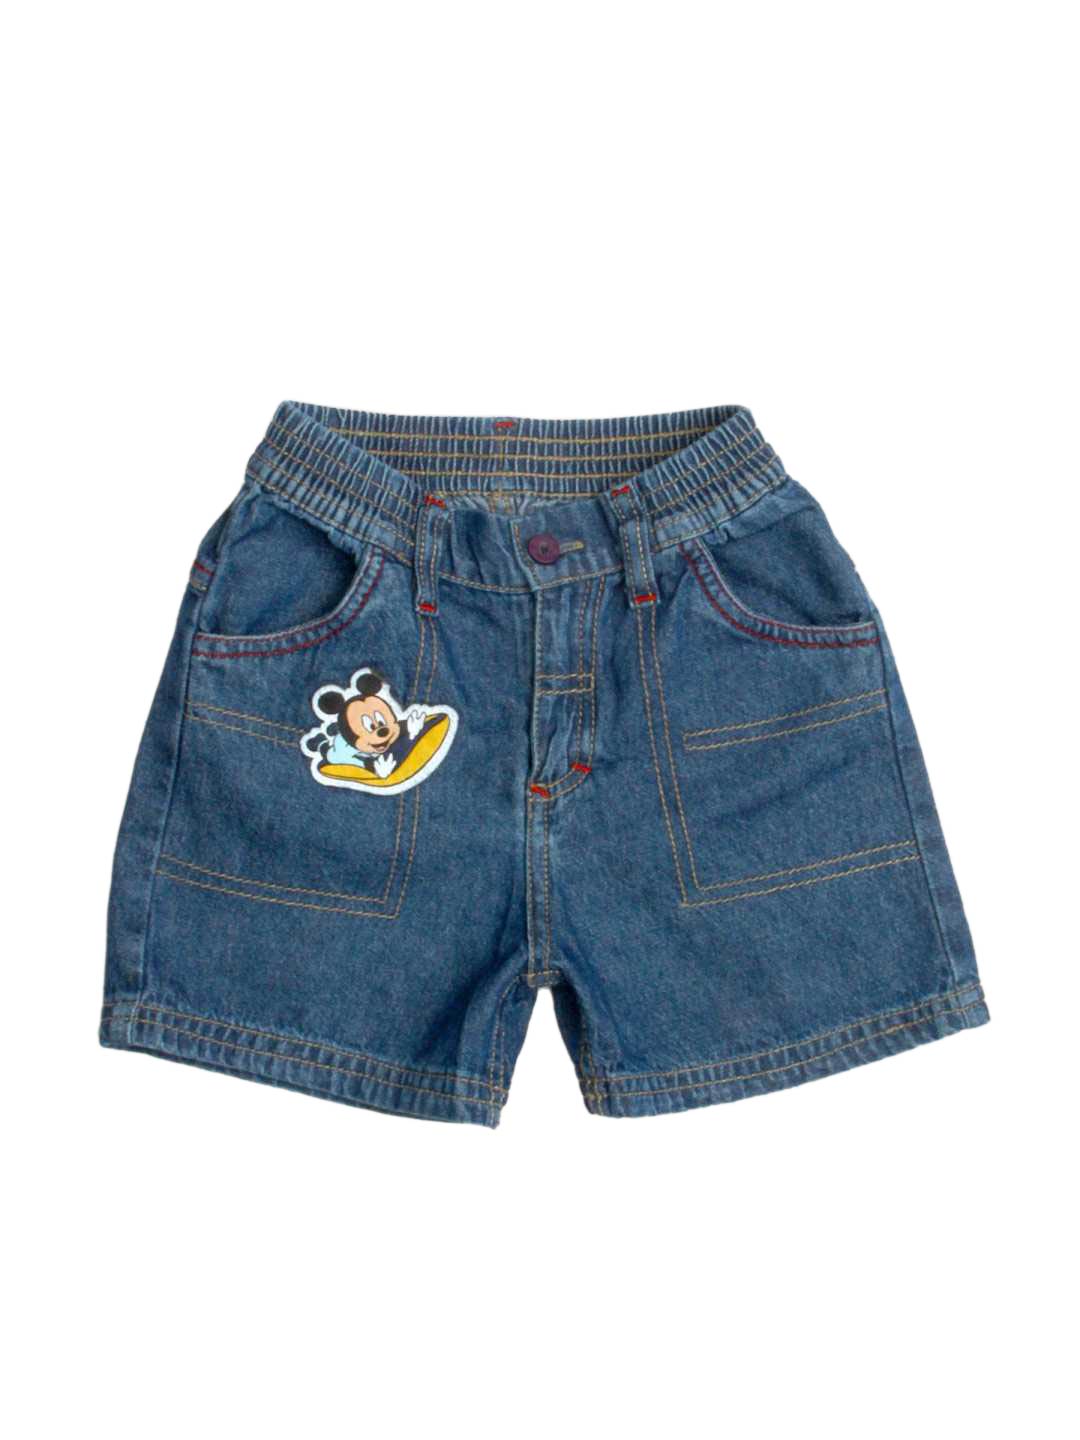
Disney Kids Boy's Mickey Blue Denim Kidswear
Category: Apparel / Bottomwear / Shorts
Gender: Boys
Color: Blue
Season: Summer 2011
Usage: Casual